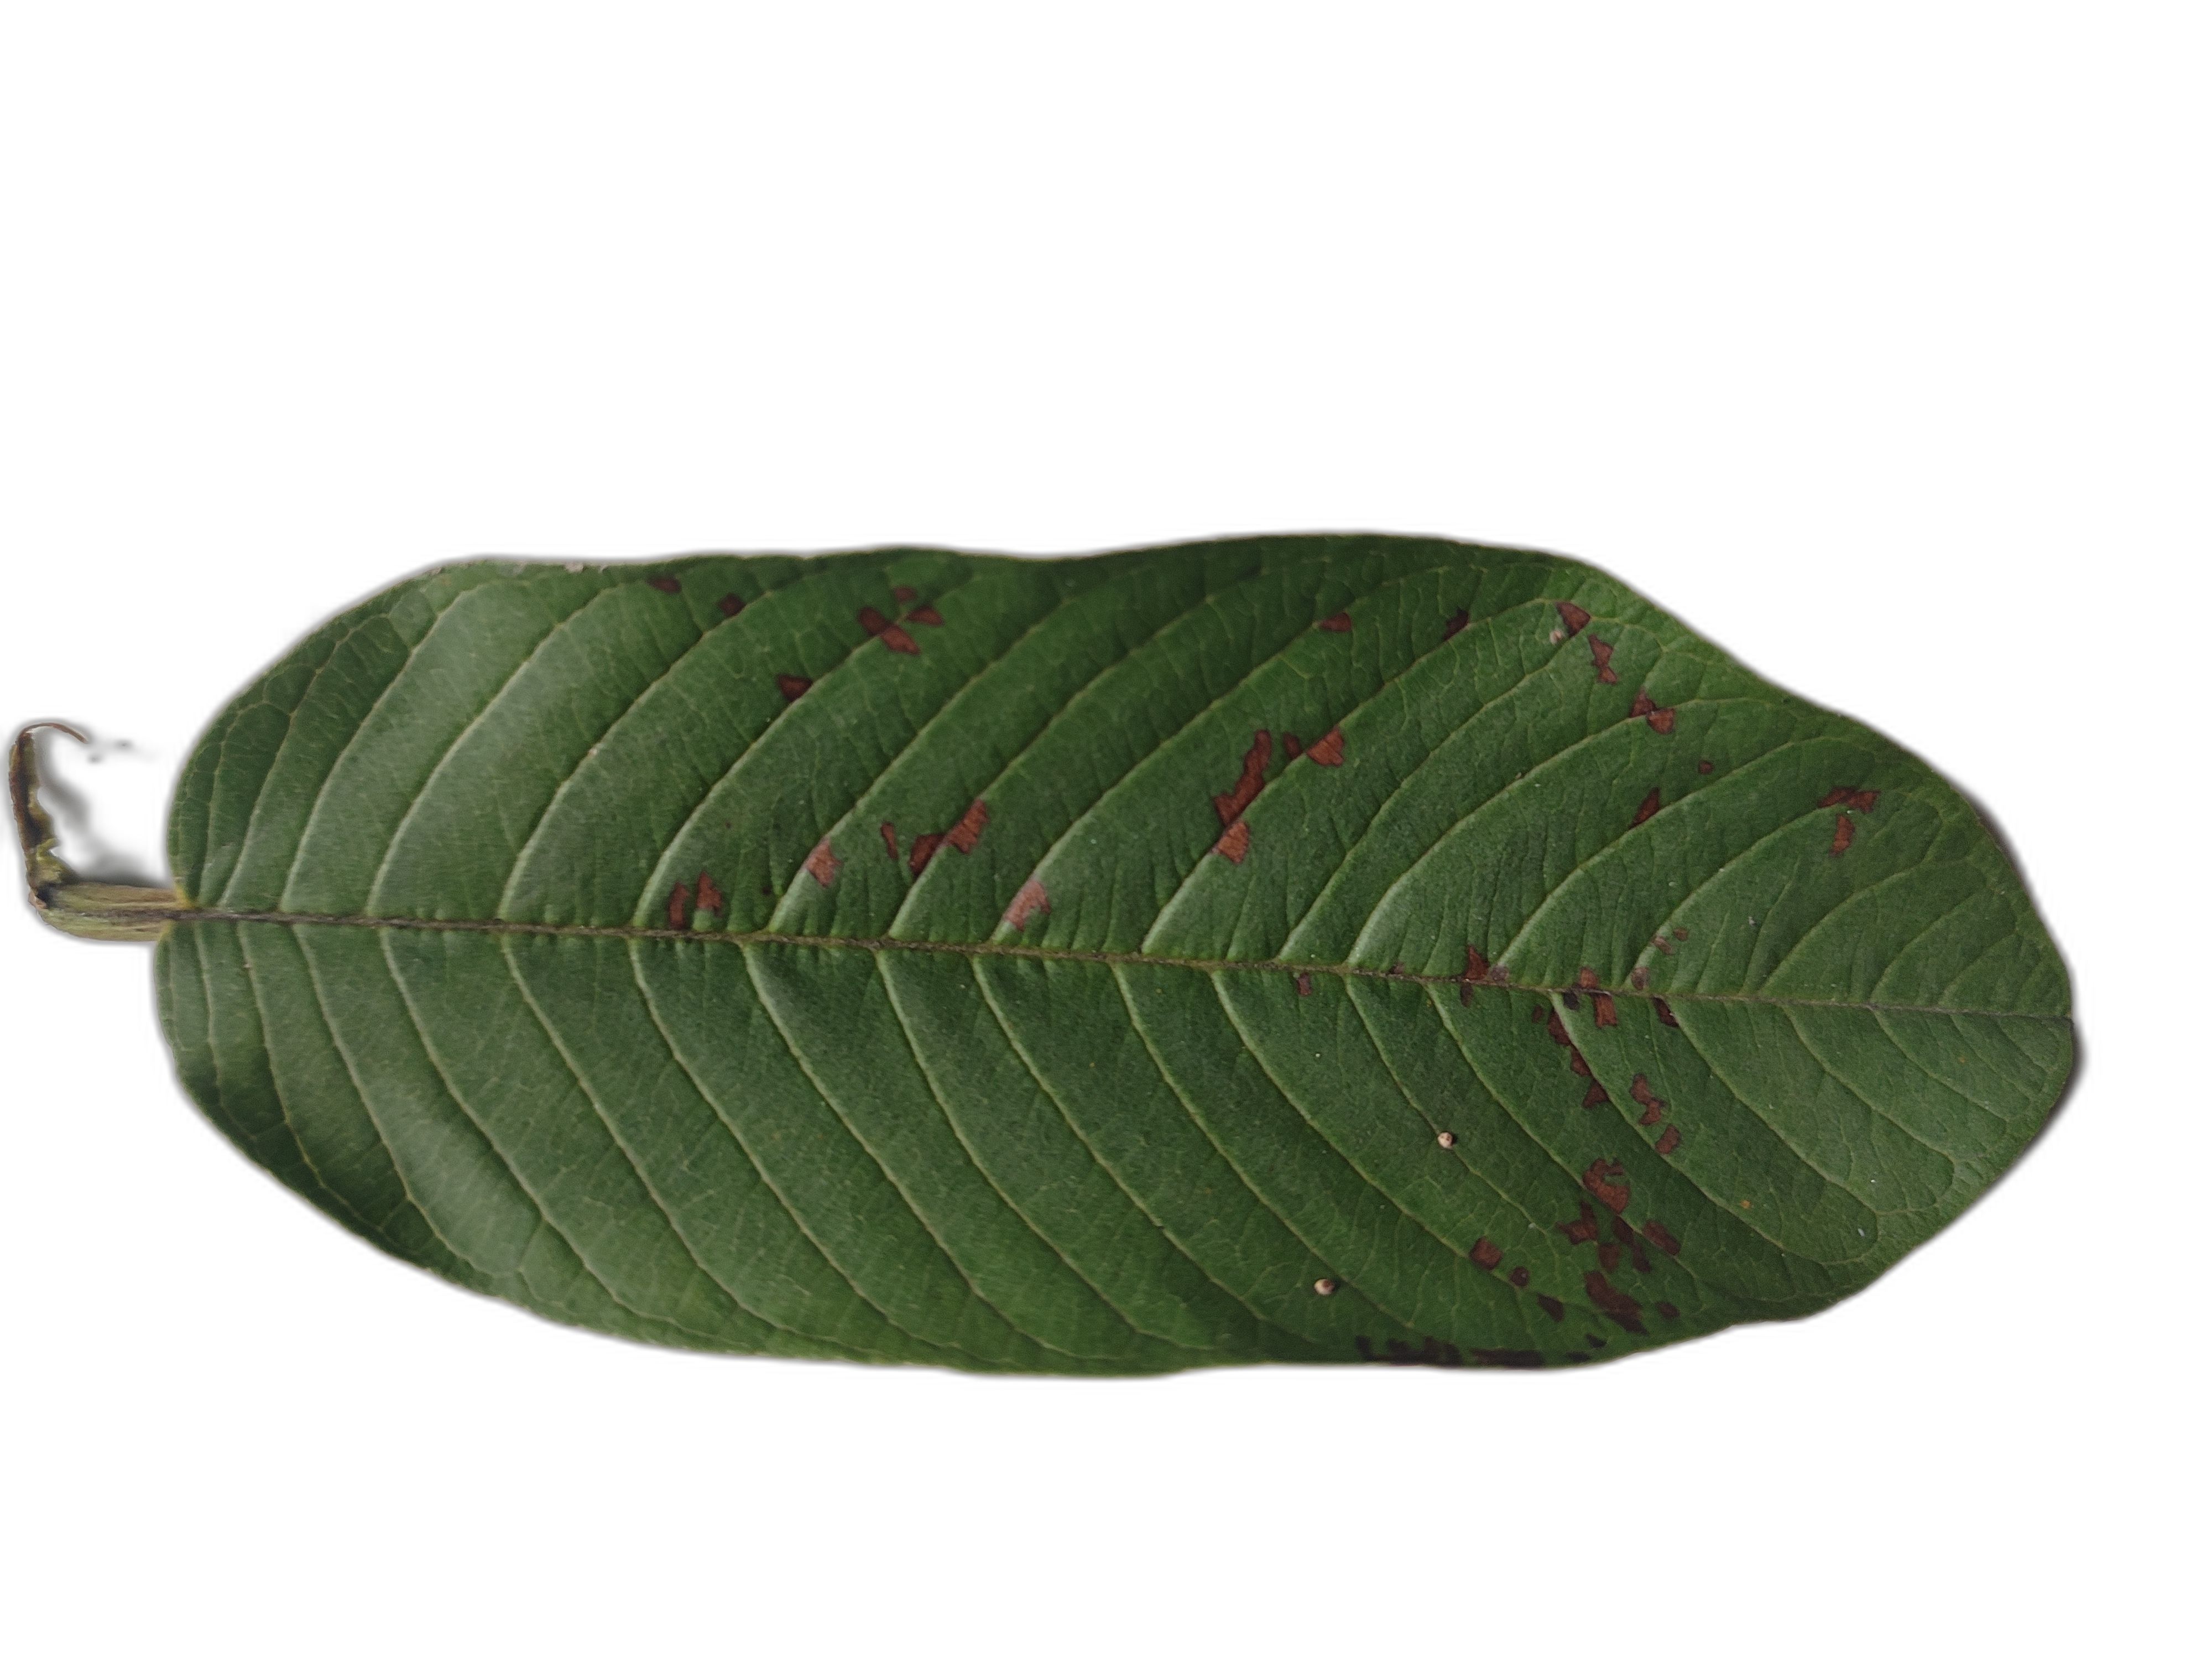
Plant part: leaf
Disease: Dot